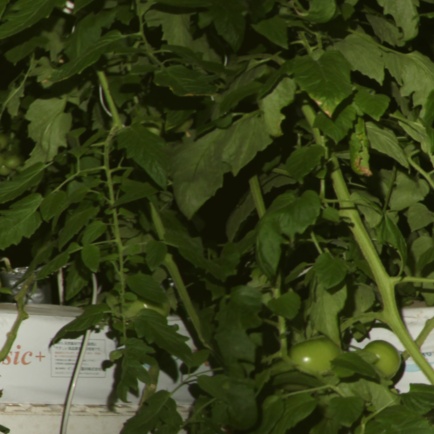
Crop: tomato